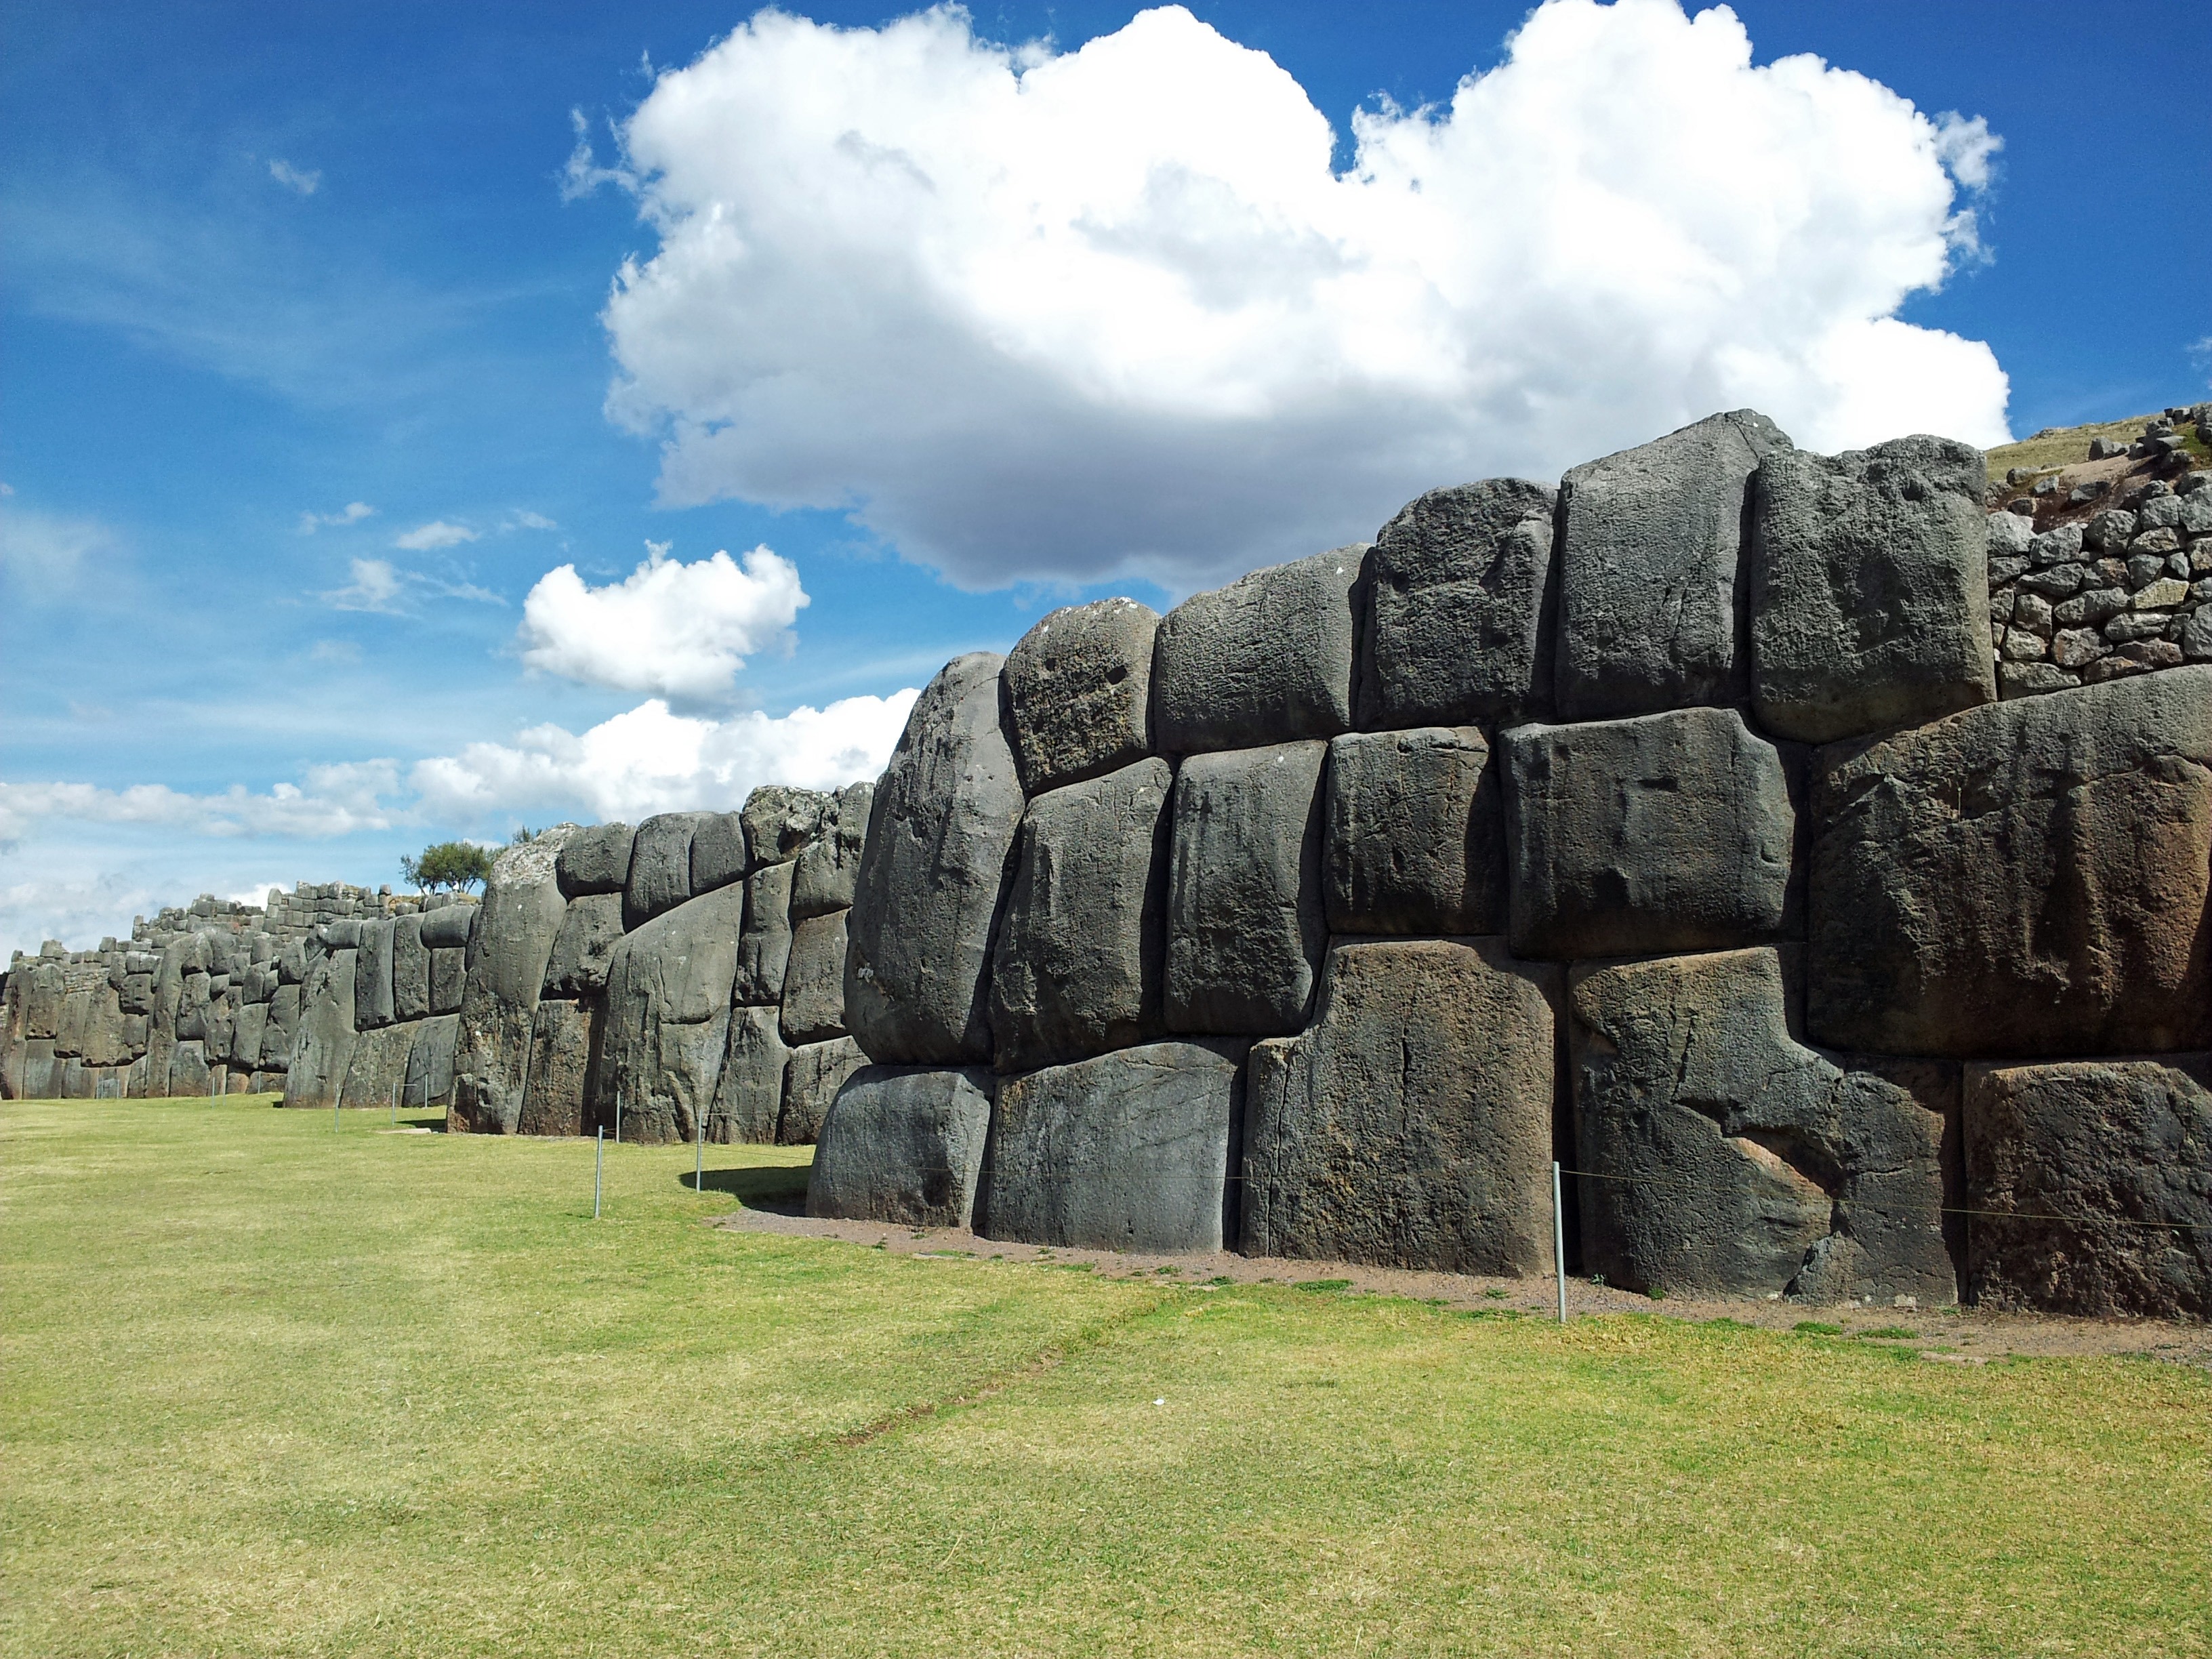
landscape, grass, rock, building, wall, stone, monument, fortification, ruin, terrain, peru, inca, ruins, badlands, history, monolith, archaeological site, cusco, megalith, ancient history, maya civilization